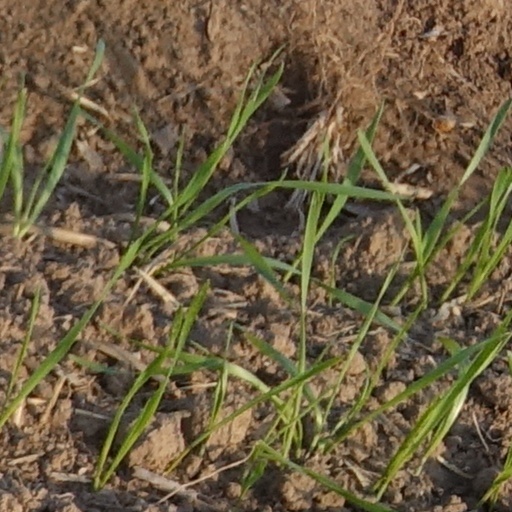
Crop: wheat